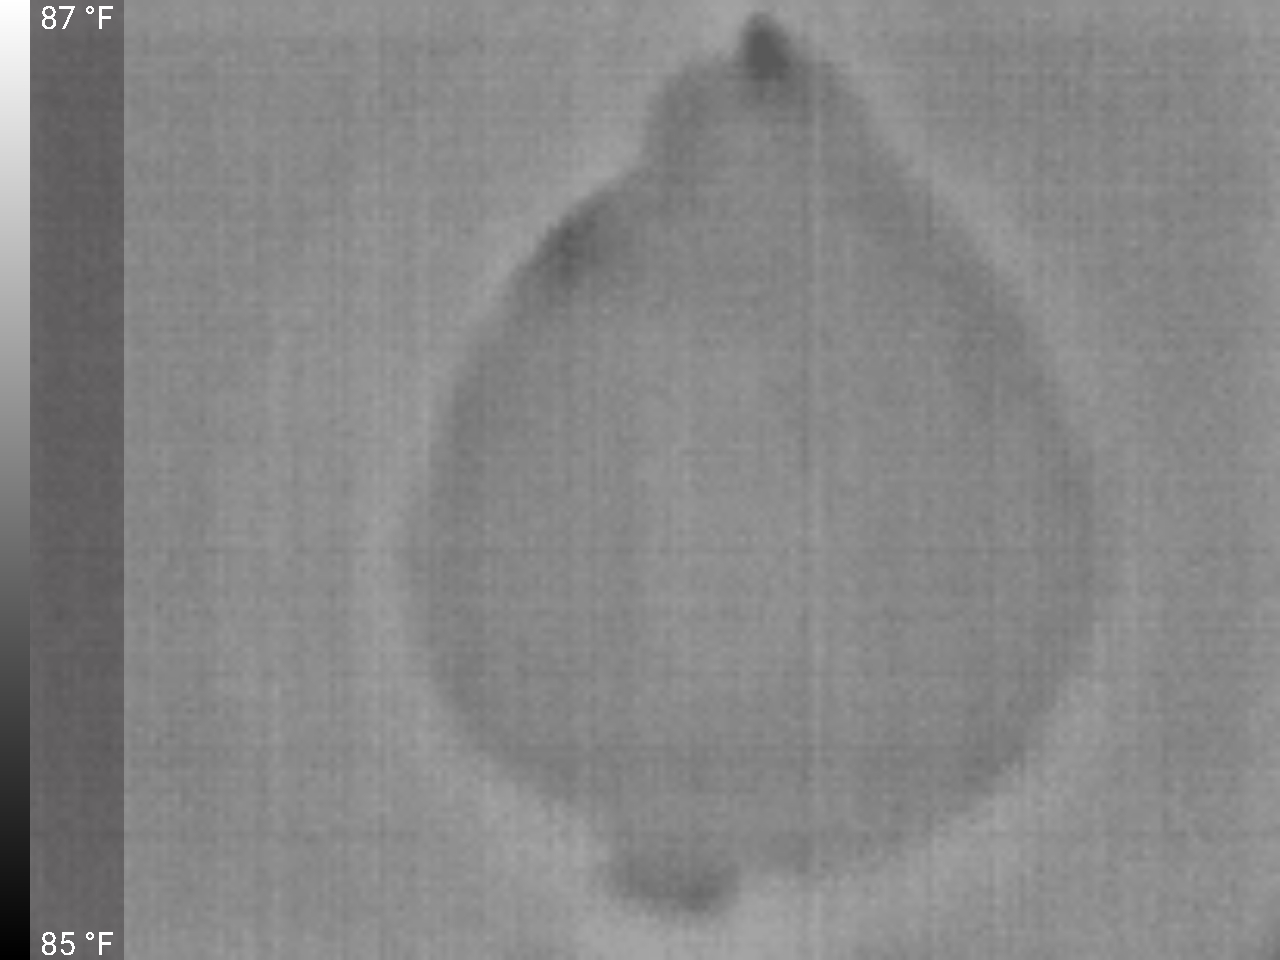
Label: No Defect